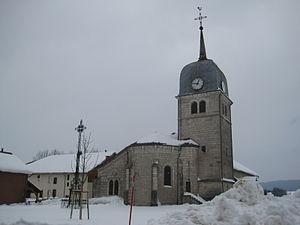
Église de Grande-Rivière
L'abbaye Notre-Dame du Grandvaux est une fondation religieuse du massif du Jura aujourd'hui disparue. Réactivé au XIIᵉ siècle et dépendant de l'abbaye augustine Notre-Dame d'Abondance, le petit monastère eut le statut d'abbaye de 1172 à 1244 avant de devenir un petit prieuré rattaché définitivement en 1388 à l'abbaye de Saint-Oyand de Joux, dite aussi abbaye de Saint-Claude. Le souvenir de ce monastère reste présent à travers la dénomination du lac de l'Abbaye, près de Saint-Laurent-en-Grandvaux, sur la rive duquel étaient installés les bâtiments conventuels.
Grande-Rivière Château est une commune nouvelle française résultant de la fusion — au 1ᵉʳ janvier 2019 — des communes de Château-des-Prés et Grande-Rivière, située dans le département du Jura en région Bourgogne-Franche-Comté.
Grande-Rivière est une ancienne commune française située dans le département du Jura, en région Bourgogne-Franche-Comté. Le 1ᵉʳ janvier 2019, elle devient une commune déléguée de Grande-Rivière Château.